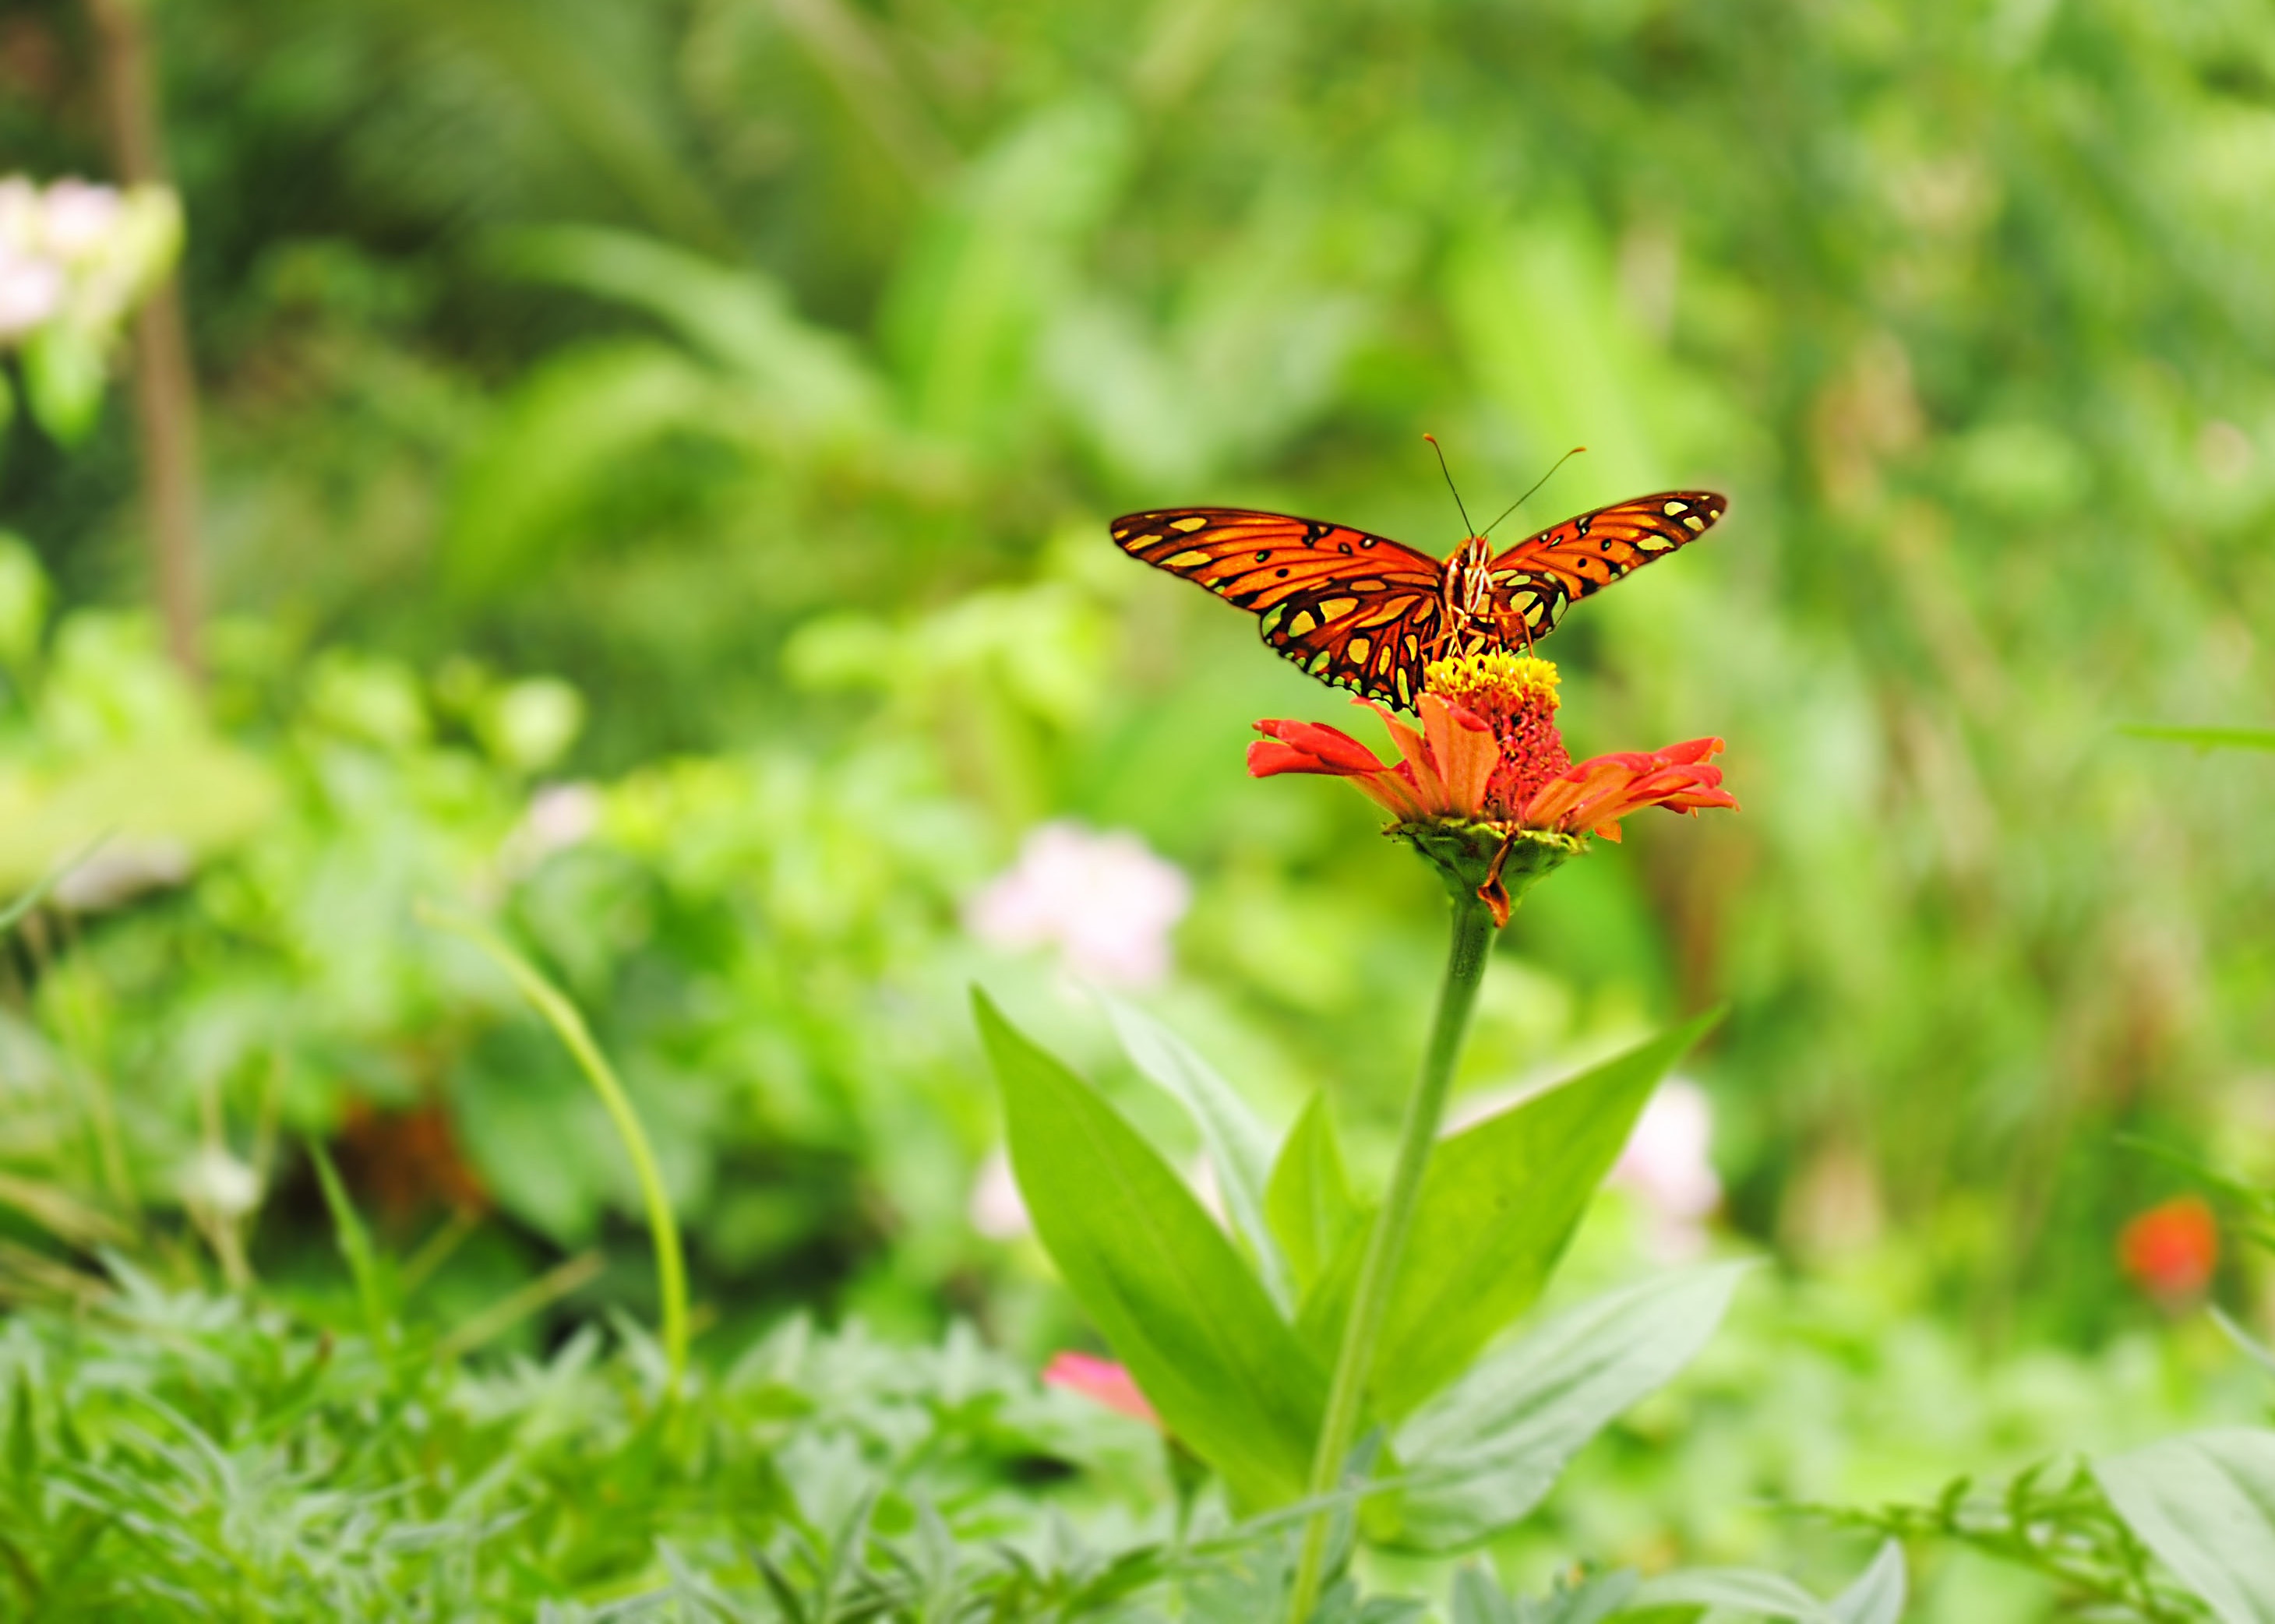
nature, grass, plant, lawn, meadow, prairie, leaf, flower, green, insect, botany, butterfly, flora, fauna, invertebrate, wildflower, nectar, macro photography, pollinator, moths and butterflies